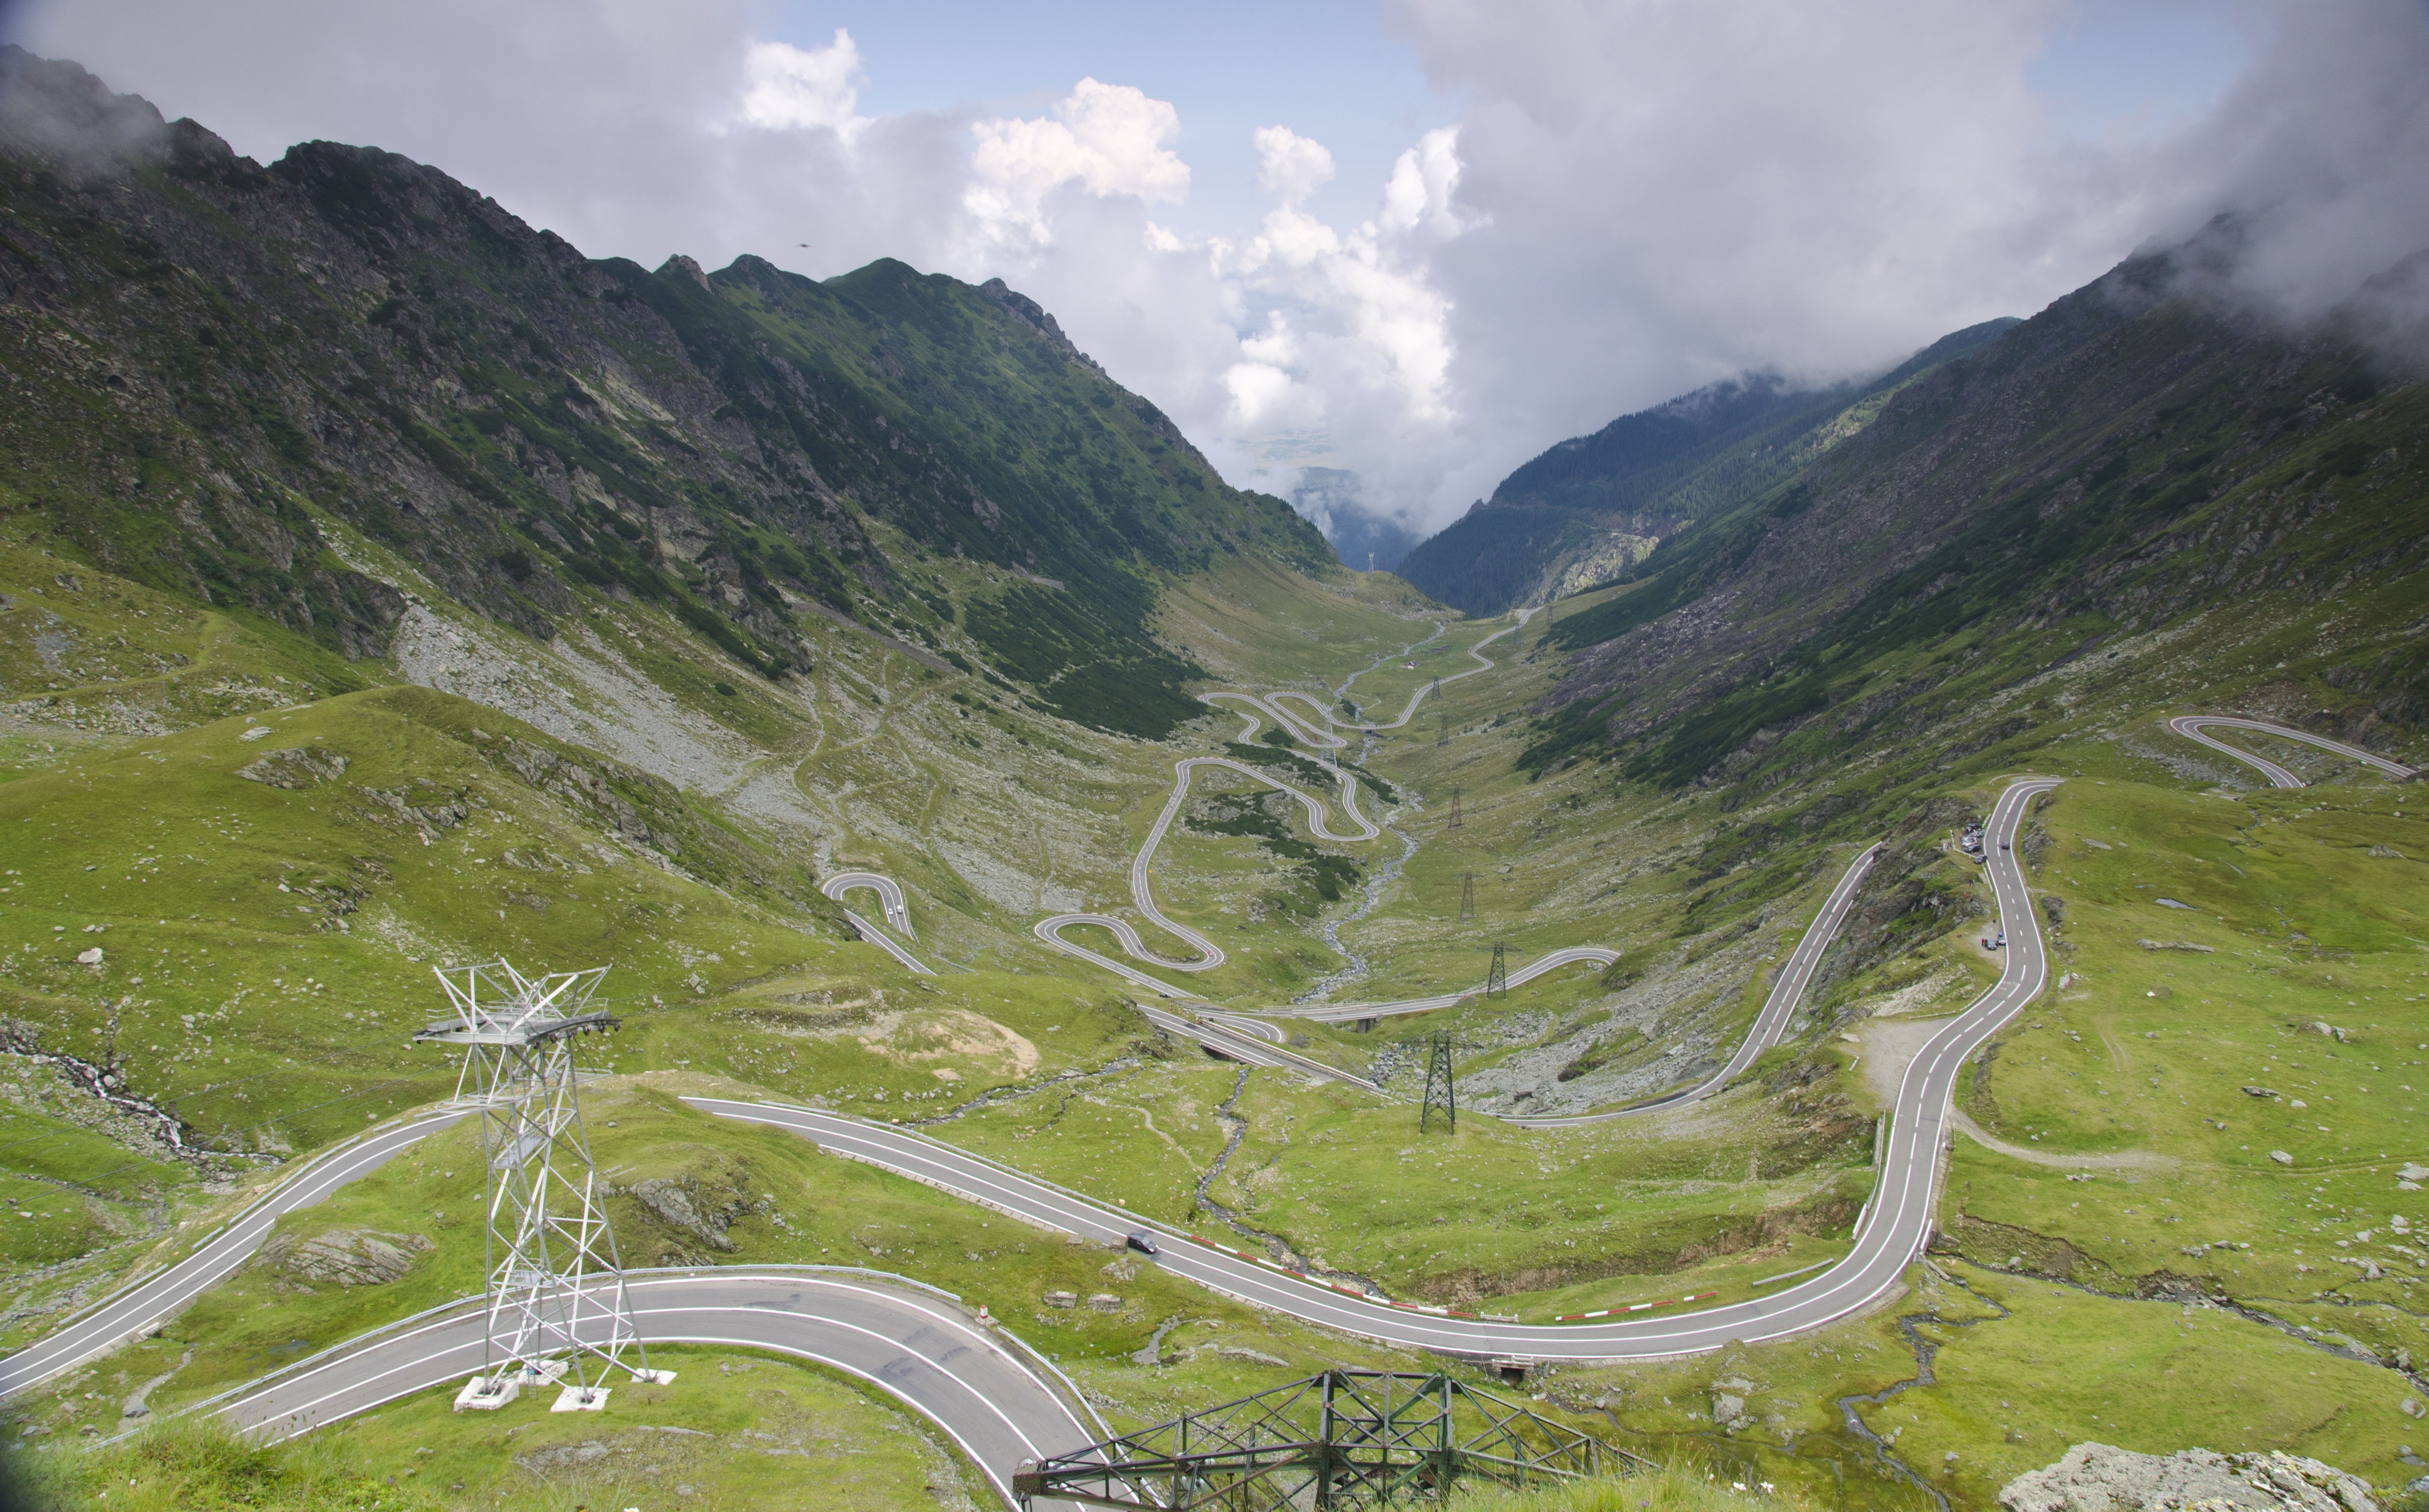
landscape, mountain, meadow, lake, valley, mountain range, fjord, highland, ridge, mountains, alps, plateau, way, fell, loch, romania, moraine, landform, transfagarasan, tarn, aerial photography, mountain pass, streamer, geographical feature, mountainous landforms